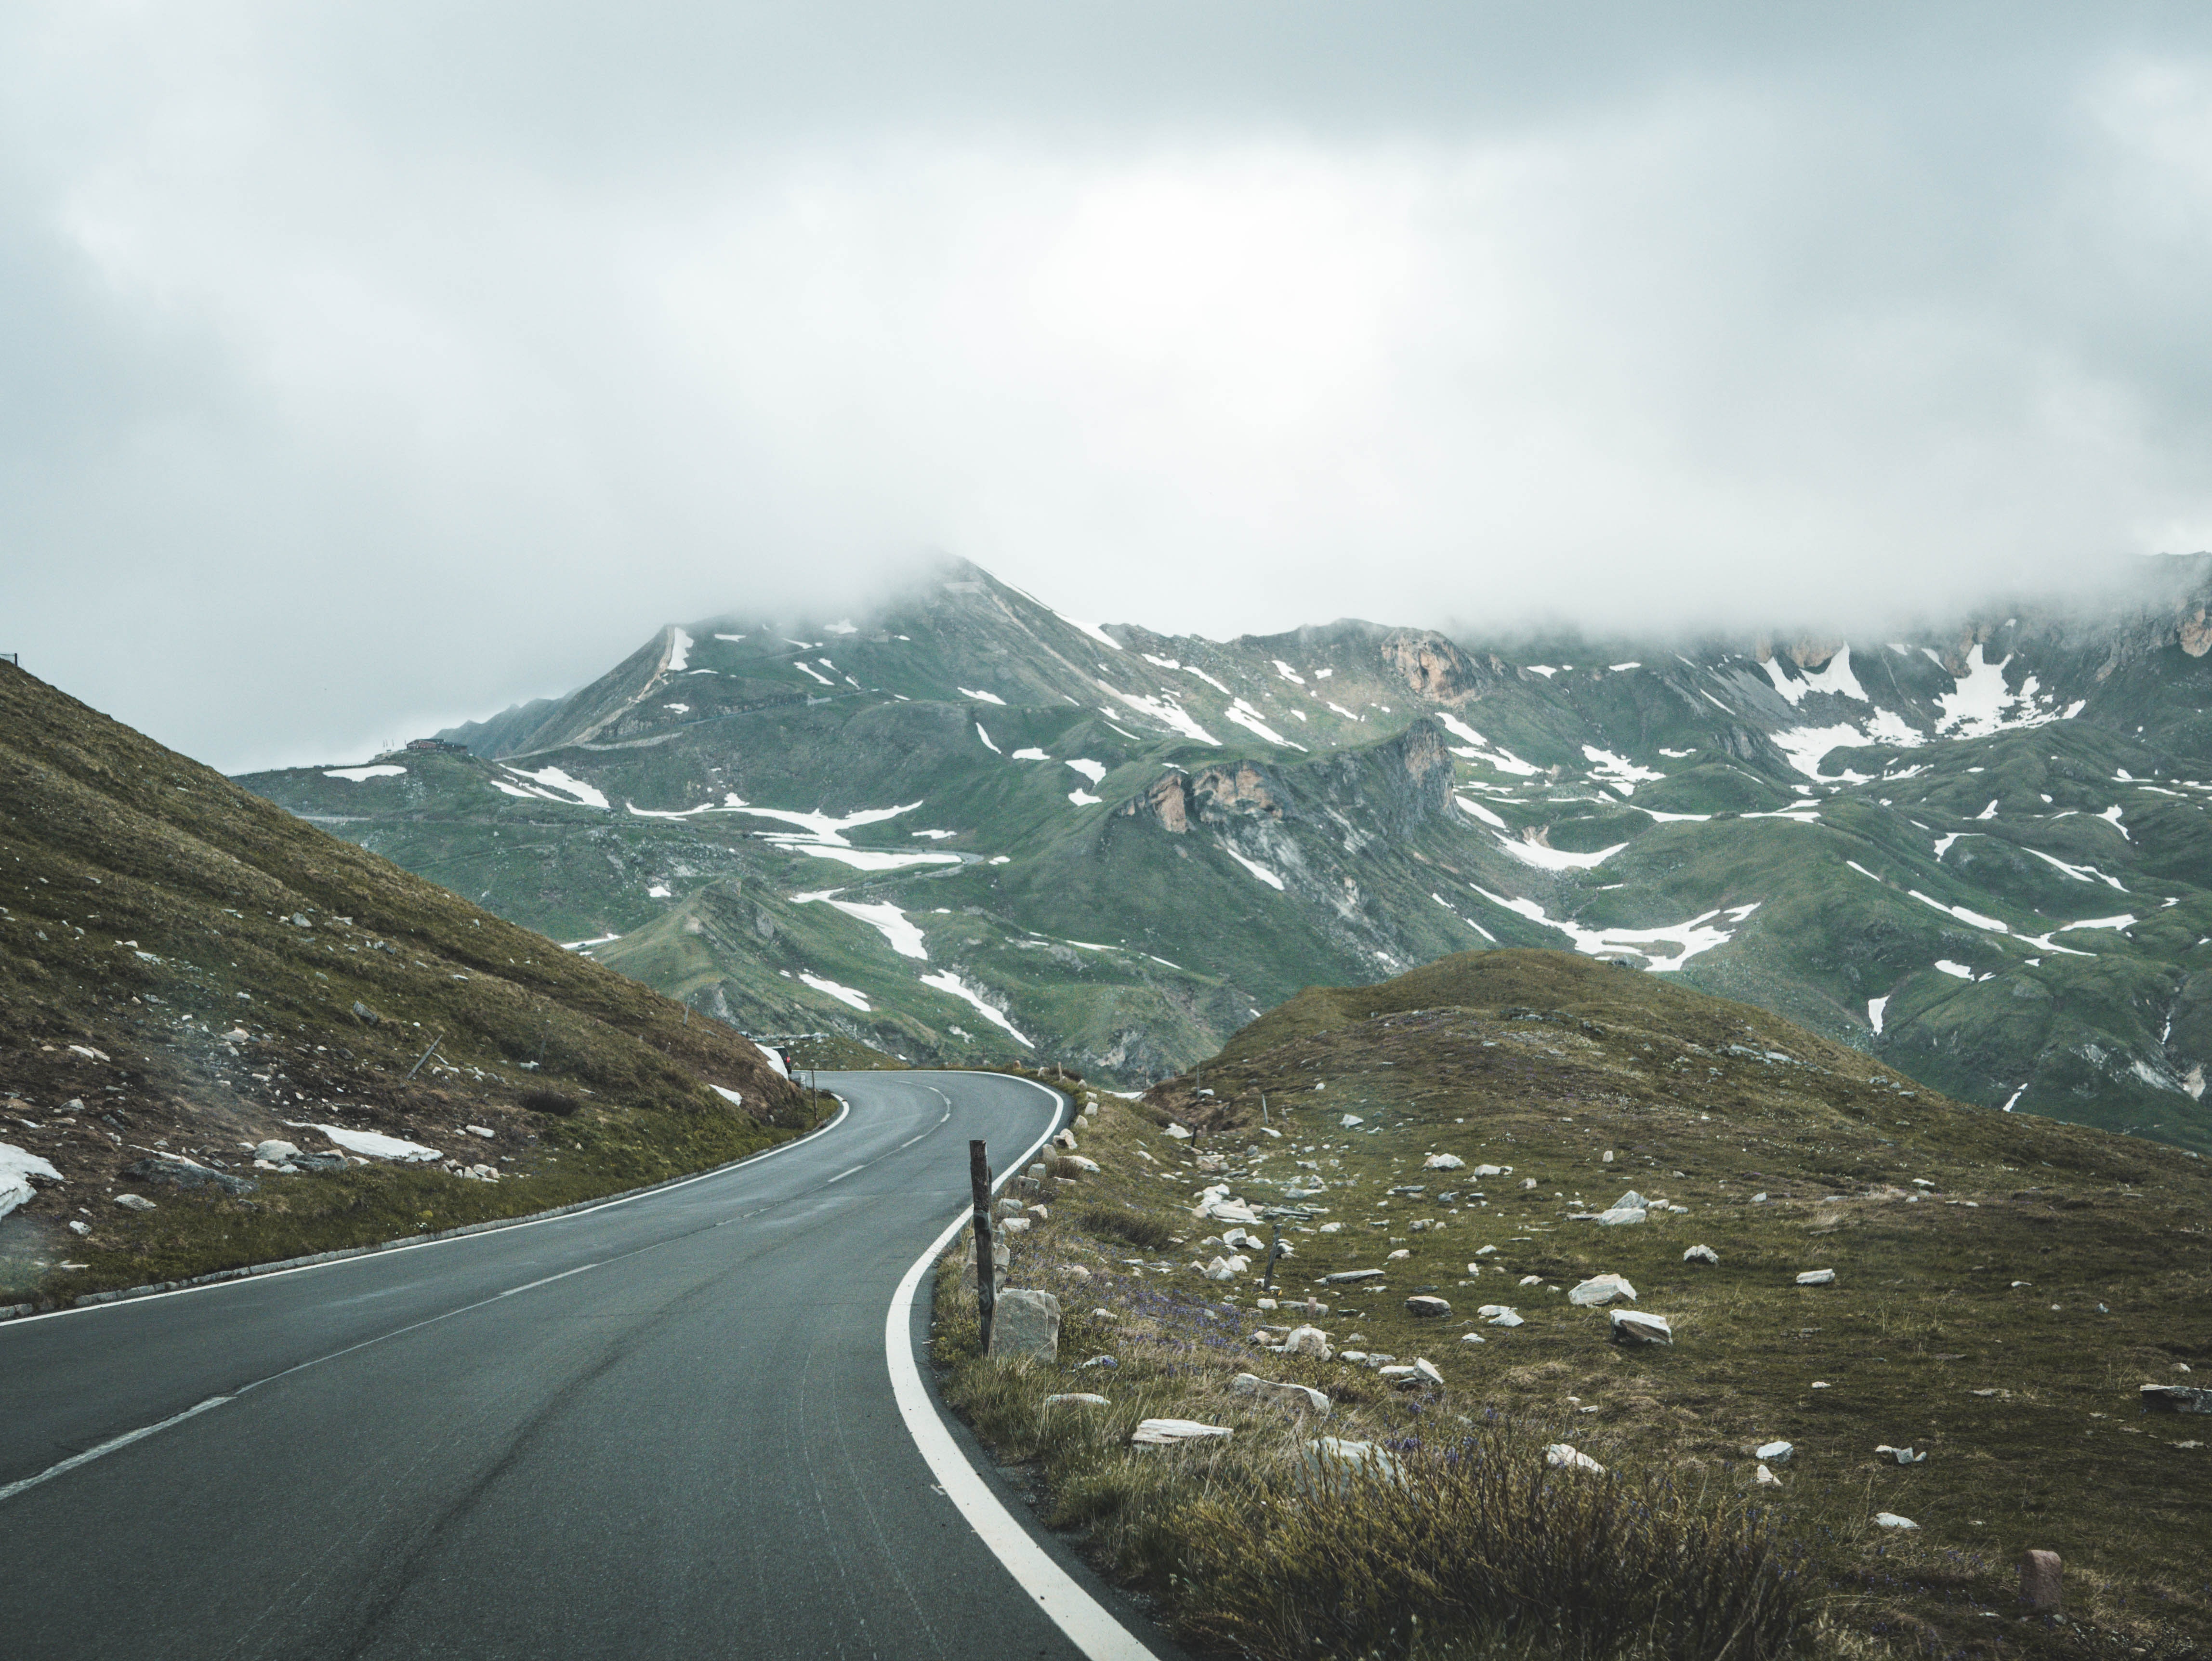
mountainous landforms, highland, mountain, road, mountain pass, mountain range, sky, natural landscape, alps, atmospheric phenomenon, ridge, hill station, infrastructure, fell, highway, asphalt, valley, cloud, geological phenomenon, road trip, road surface, slope, snow, hill, tree, thoroughfare, landscape, moraine, glacial landform, fjord, massif, terrain, summit